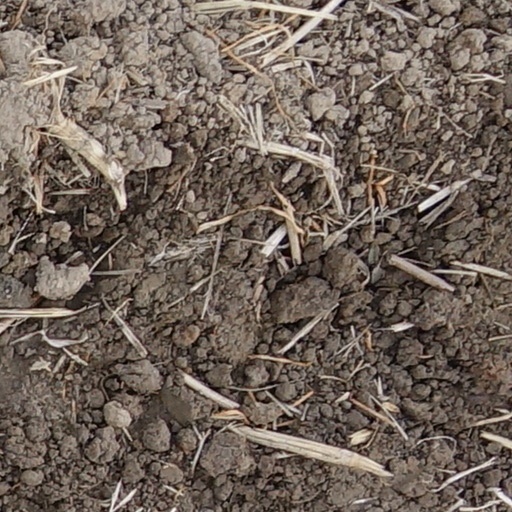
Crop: wheat